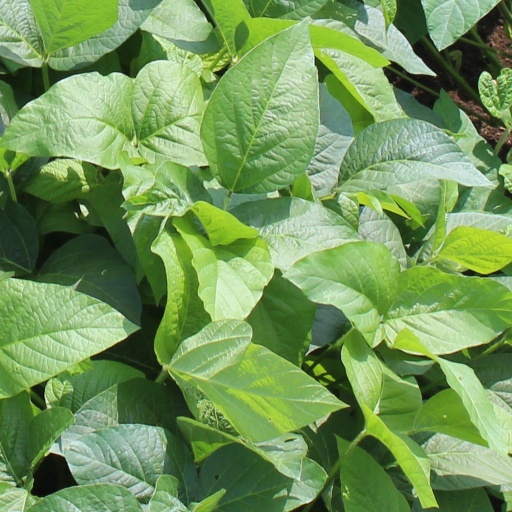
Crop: soybean